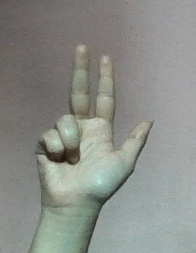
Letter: al